USS Claxton (DD-140)

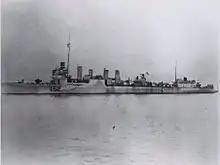
HMS "Salisbury", circa 1941–42.

HMS "Salisbury", as a , arrived at Belfast, Northern Ireland, 30 December 1940 for duty with the Western Approaches Command escorting Atlantic convoys. In April and May 1942, she joined in escorting the US aircraft carrier on her two voyages to fly planes off for beleaguered Malta. Returning to the Clyde, HMS "Salisbury" was modified for trade convoy escort service by removal of three of the original 4"/50 caliber guns and one of the triple torpedo tube mounts to reduce topside weight for additional depth charge stowage and installation of hedgehog. "Salisbury" guarded troop convoys in the Atlantic until September, when she was assigned to the Royal Canadian Navy. Based at St. John's, HMS "Salisbury" served on local escort duty until November 1943 when, with newer escorts available, she was placed in care and maintenance status at Halifax, Nova Scotia and paid off on 10 December 1943. She was sold for scrap 26 June 1944 at Vancouver, British Columbia.